Mickie Finn's

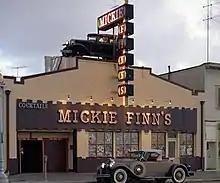
Mickie Finn's nightclub in 1968

Mickie Finn's (also known as Mickey Finn's) was a nightclub in San Diego, California, established in 1960 by piano player Fred E. Finn (Fred Soetje) and his wife Barbara, who used the stage name "Mickie Finn". Finn later extended the brand to a second club in Beverly Hills, a television show on NBC in 1966, a series of compilation record albums issued from 1966 on, and a stage show continuing into the 21st century.